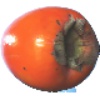
Label: Kaki 1